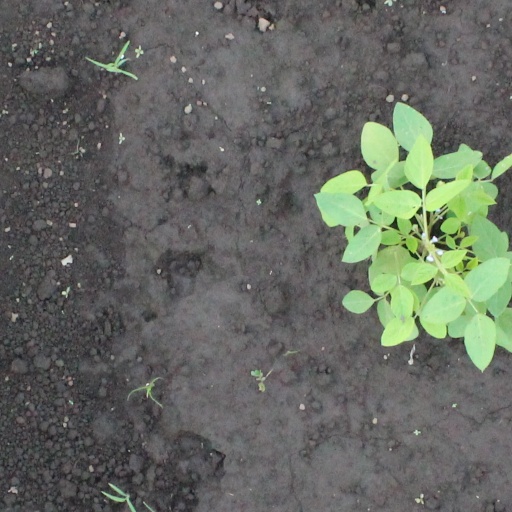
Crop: soybean